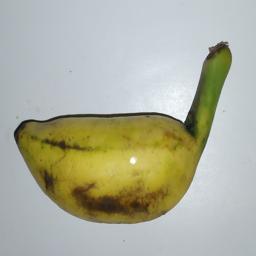
Banana variety: Champa Kola